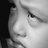
Emotion: sad